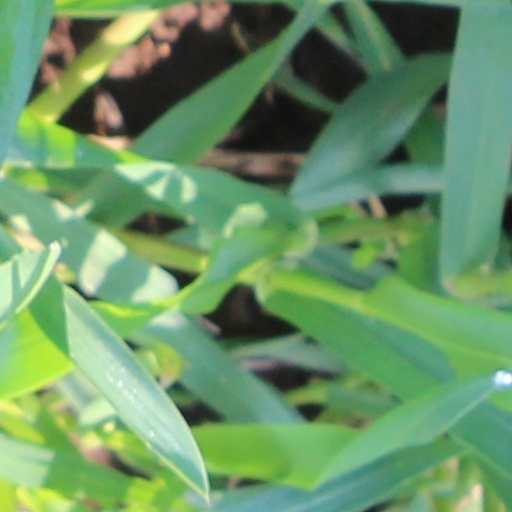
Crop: wheat